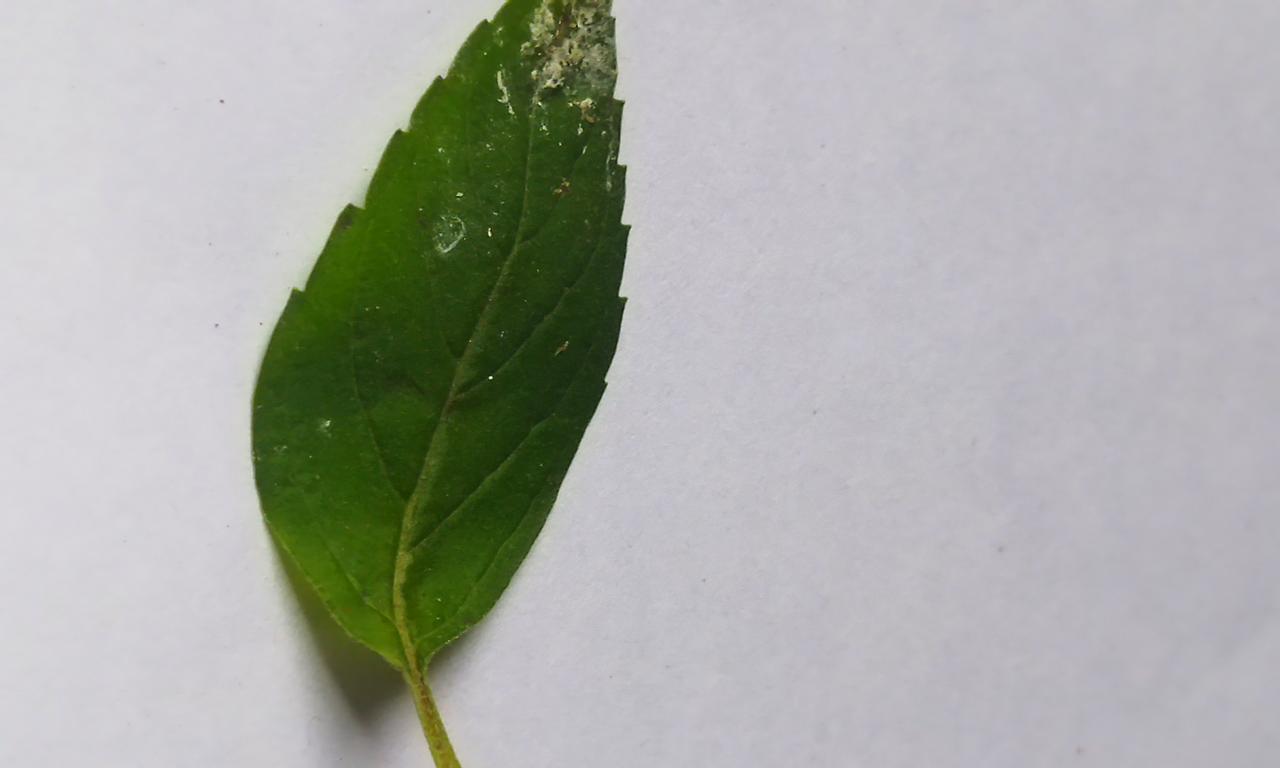
Label: Spoiled